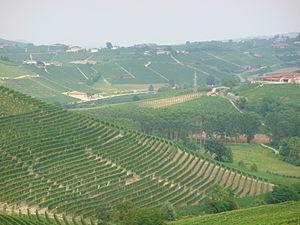
Longtemps, la viticulture fut une spécialité de quelques pays — dont la Grèce, l'Italie, la France, l'Allemagne, l'Espagne et le Portugal — mais aujourd'hui, une cinquantaine de pays peuvent disputer à l'Europe le privilège de planter des vignes et de récolter du vin. La tradition biblique selon laquelle la divinité aurait accordé à Noé échoué sur le mont Ararat le privilège de planter la vigne recouvre une réalité historique puisque les premières vignes cultivées pendant l'Antiquité l'ont été dans le Croissant fertile. Toutefois, les recherches scientifiques ont prouvé que les premières vinifications se sont faites dans l'actuelle Géorgie il y a près de 8'000 ans.